Ryan Sieg

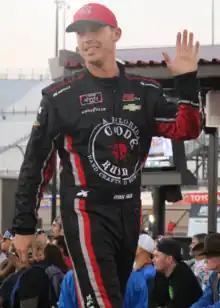
Sieg at Richmond Raceway in 2018

For 2012, Sieg led six laps at the Charlotte Motor Speedway race after staying out on a pit stop during a caution. He ran the final three laps in 3rd position before finishing in 15th after running out of fuel on the last lap at Michigan International Speedway on August 18, marking his best final-laps position in the Camping World Truck Series. He would later score a 6th-place finish at Phoenix.